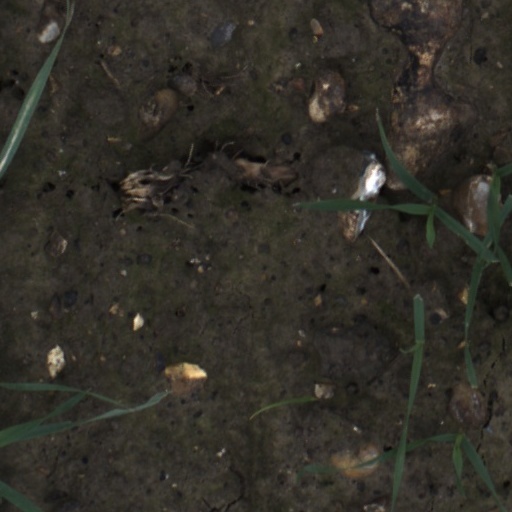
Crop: wheat